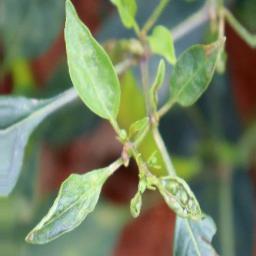
Label: mites_and_trips